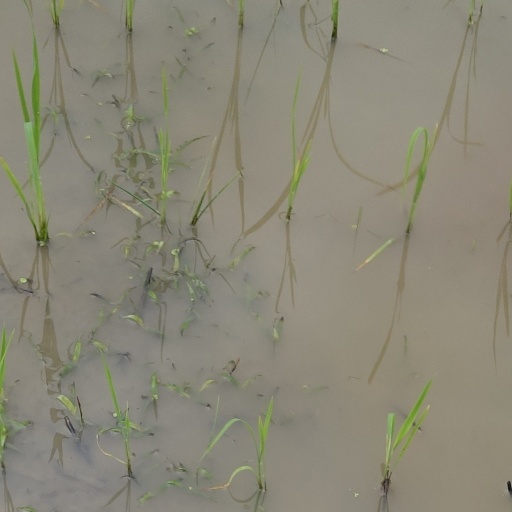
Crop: rice